Tony Kushner

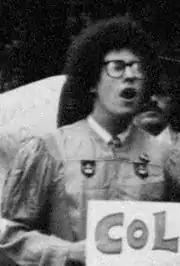
Kushner protesting at Columbia University in 1978

Kushner was born in Manhattan, the son of Sylvia (née Deutscher), a bassoonist, and William David Kushner, a clarinetist and conductor. His family is Jewish, descended from immigrants from Russia and Poland. Shortly after his birth, Kushner's parents moved to Lake Charles, Louisiana, the seat of Calcasieu Parish where he spent his childhood. During high school Kushner was active in policy debate. He first developed an interest in the figure of Roy Cohn—who features as a major character in his play "Angels in America"—when he was ten years old, after asking his father about the meaning of McCarthyism, to which his father responded by giving his son a copy of Fred J. Cook’s "The Nightmare Decade".